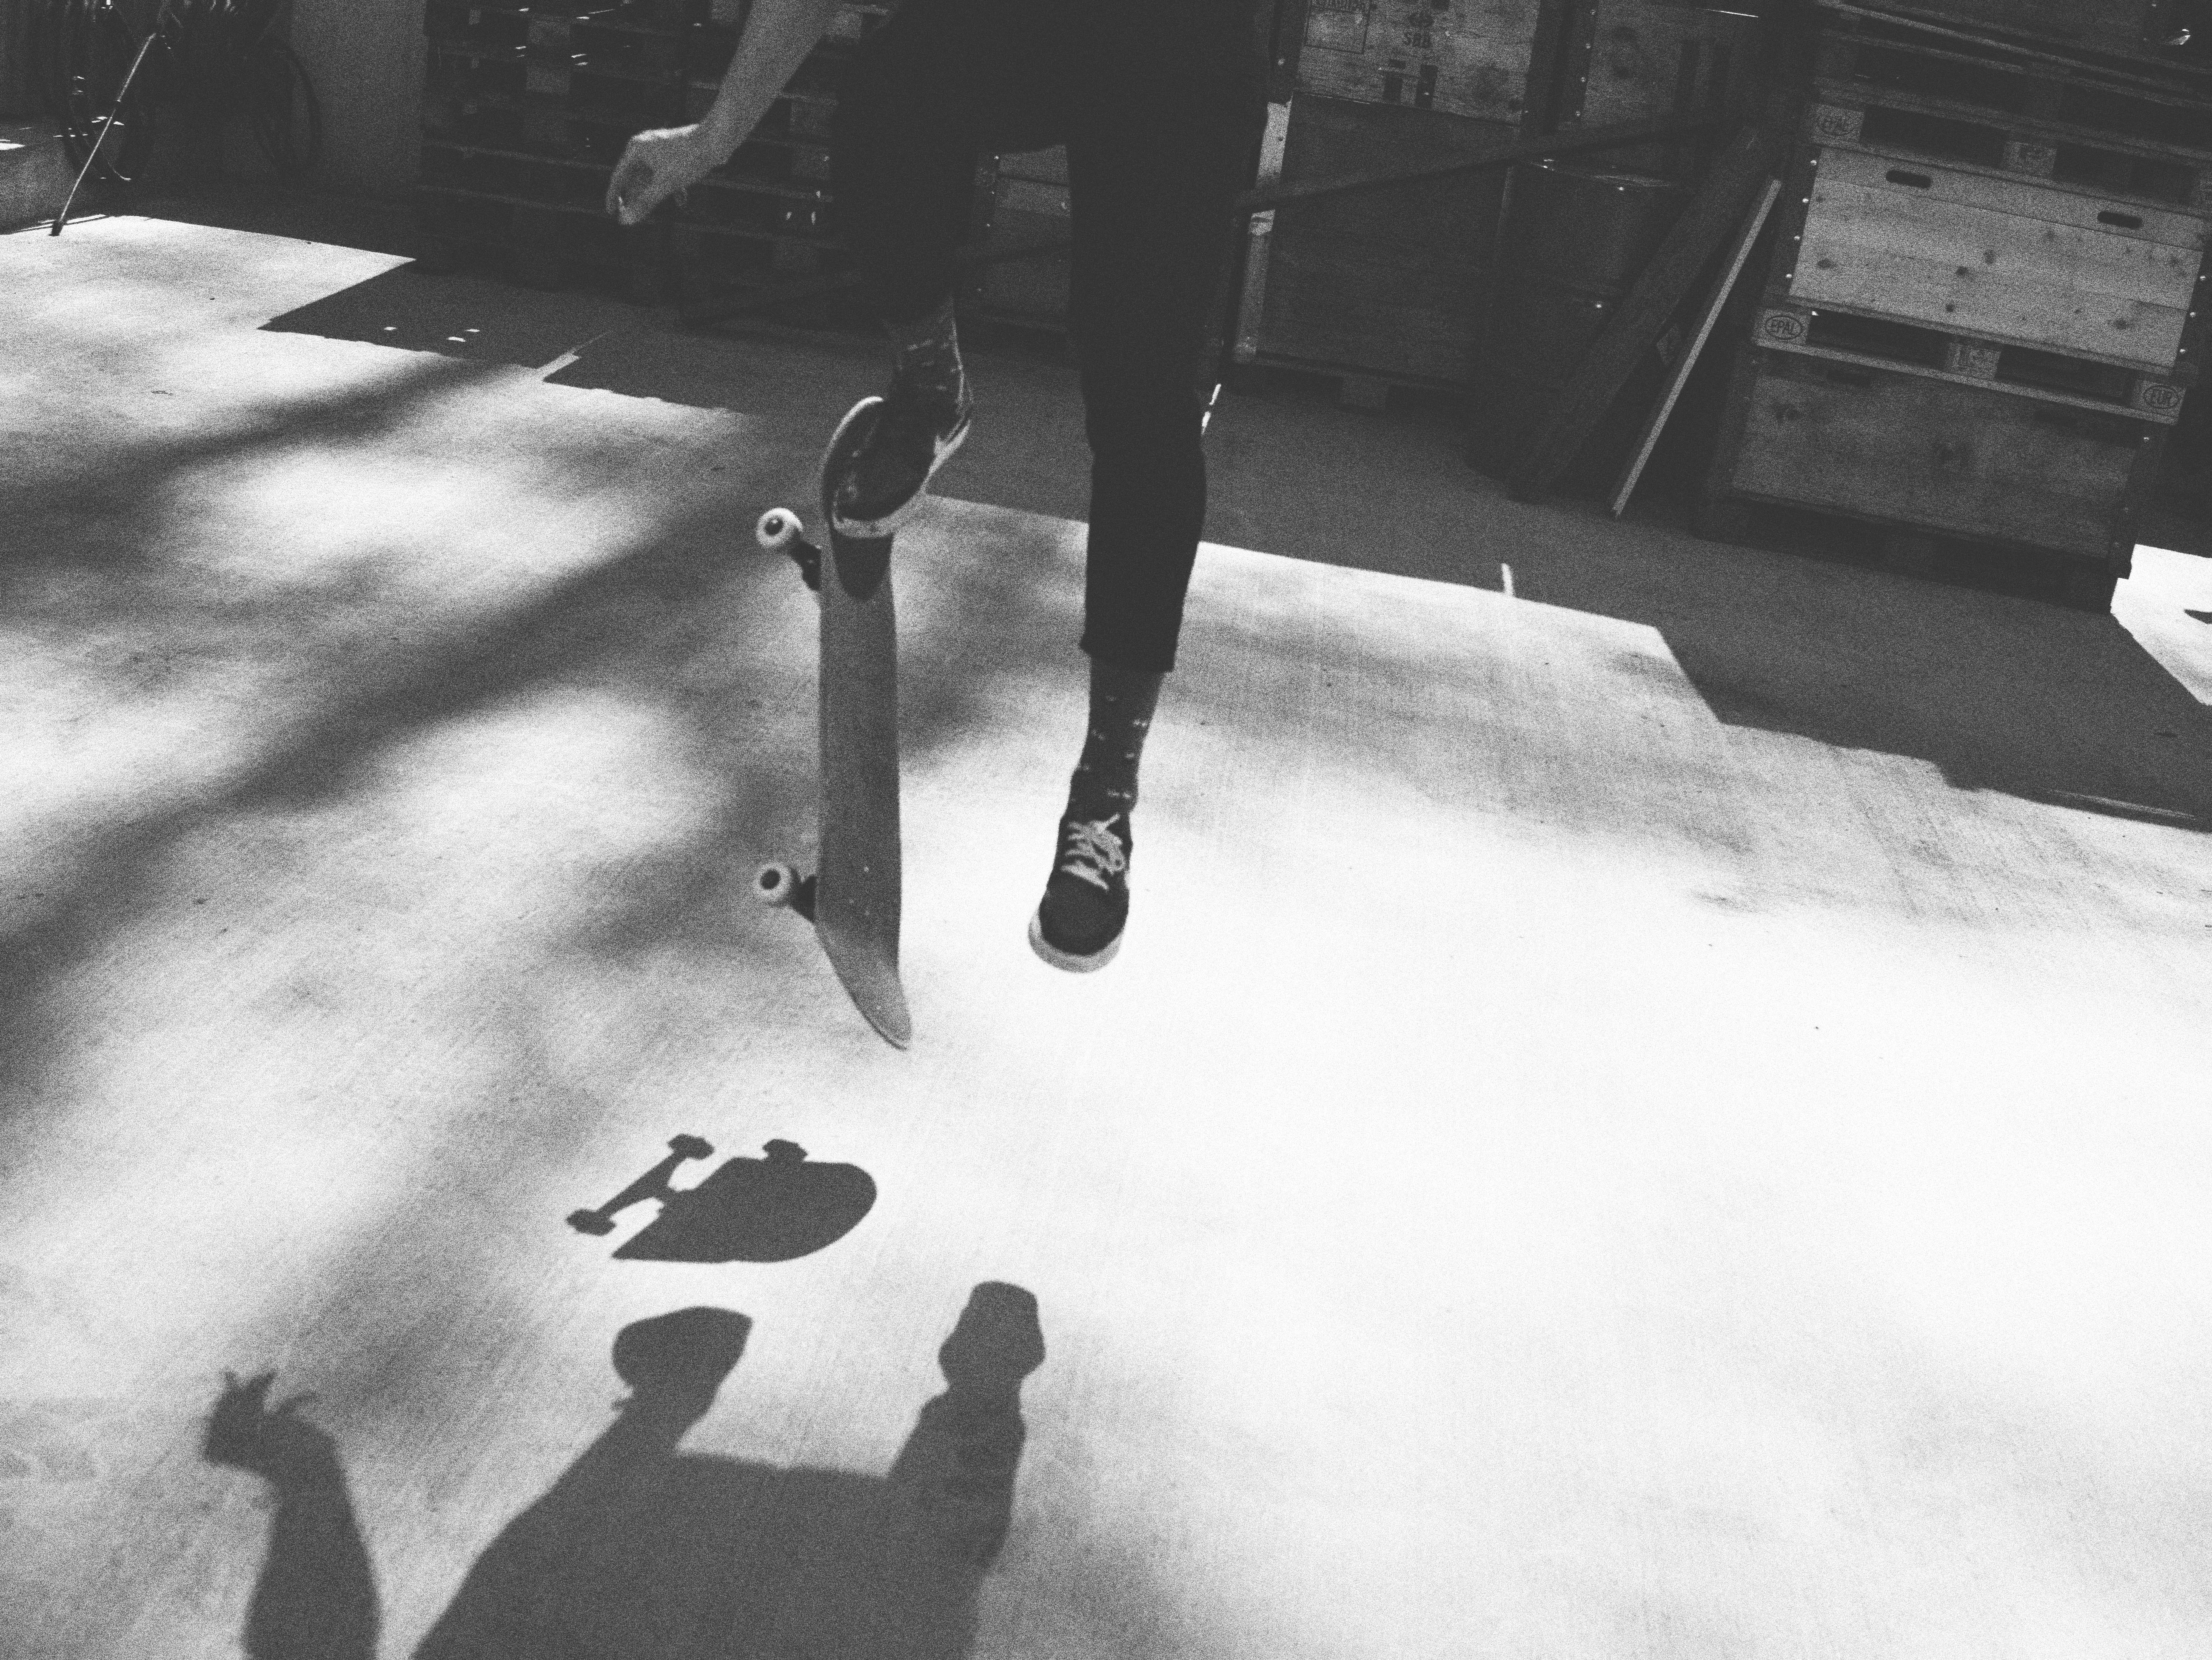
hand, snow, winter, black and white, white, photography, weather, shadow, black, monochrome, season, footwear, photograph, snapshot, shape, monochrome photography